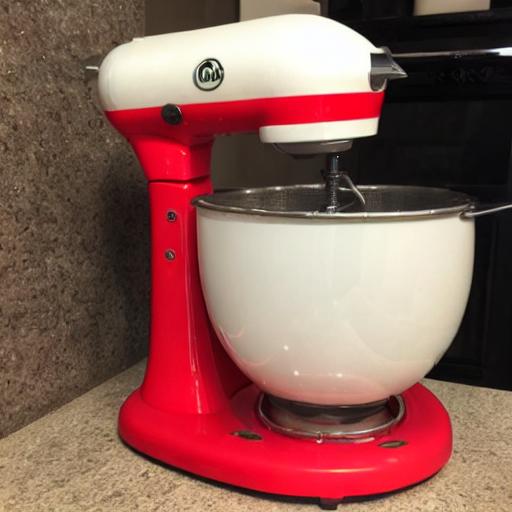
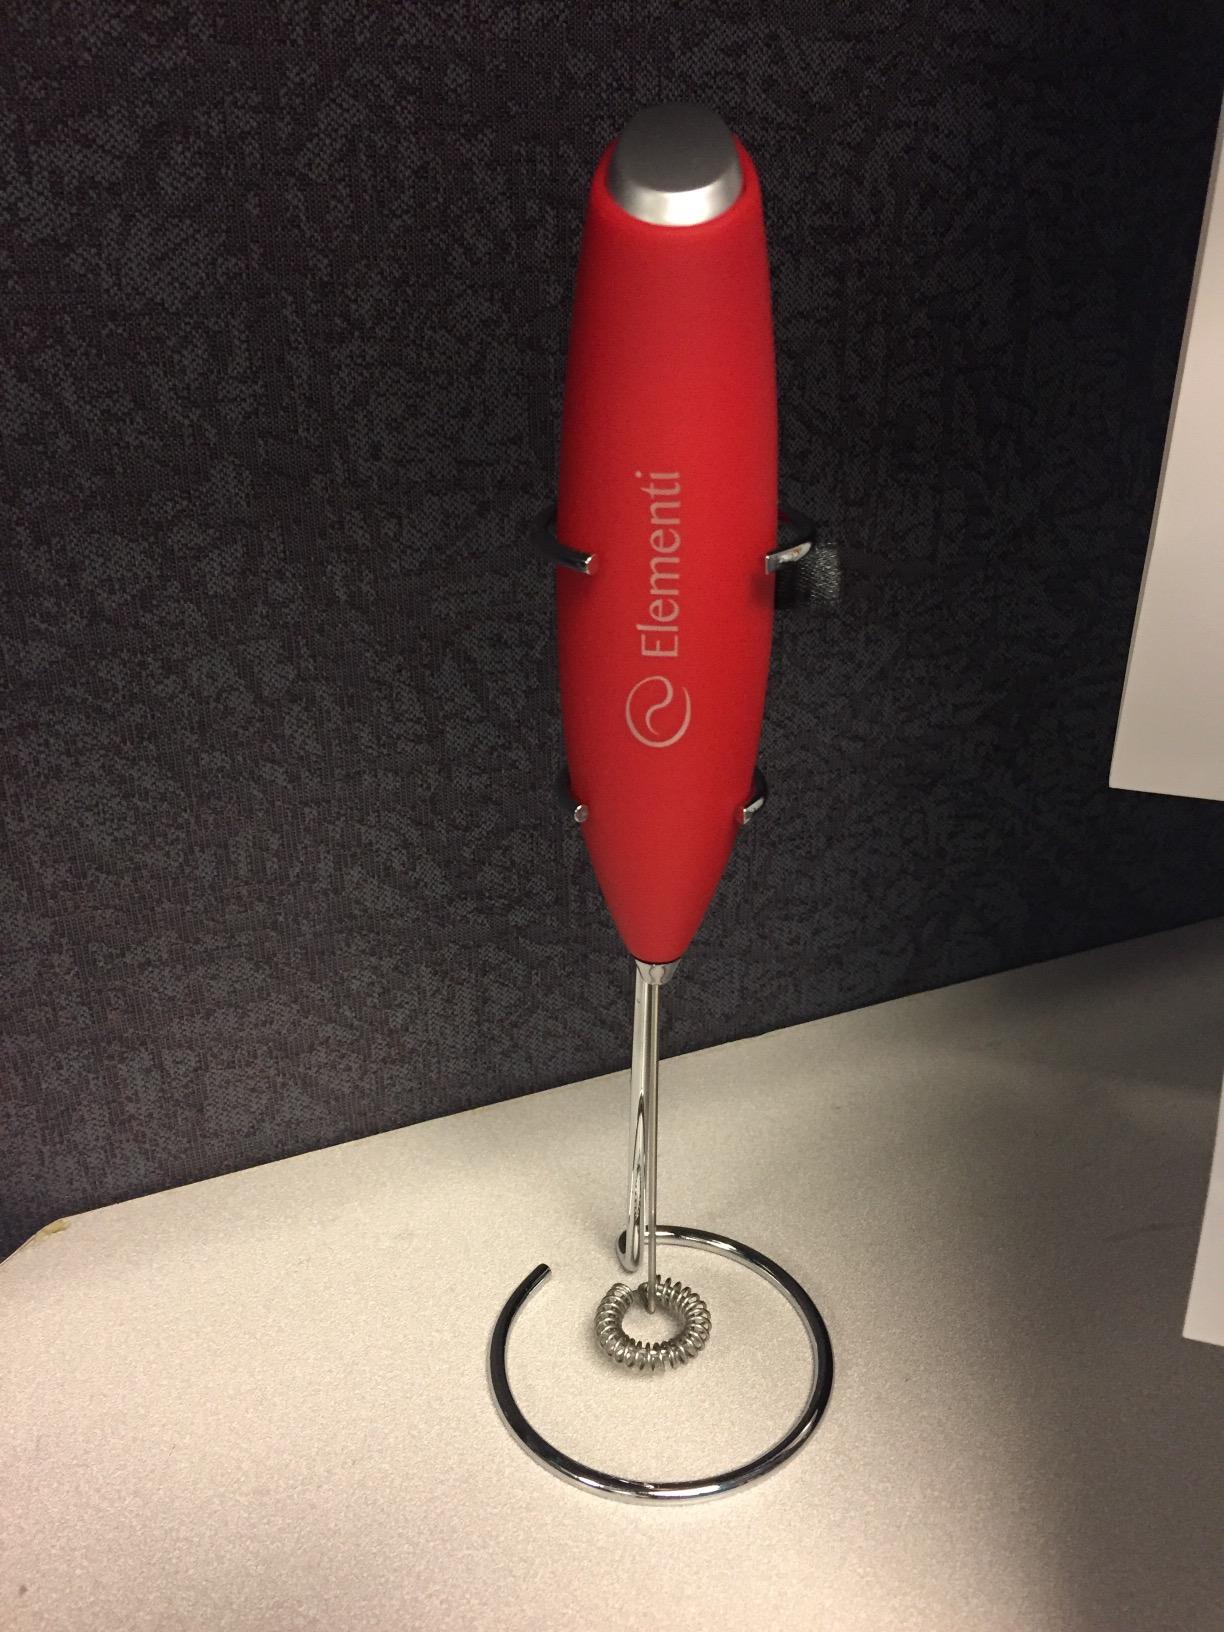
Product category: items_mixer
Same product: no